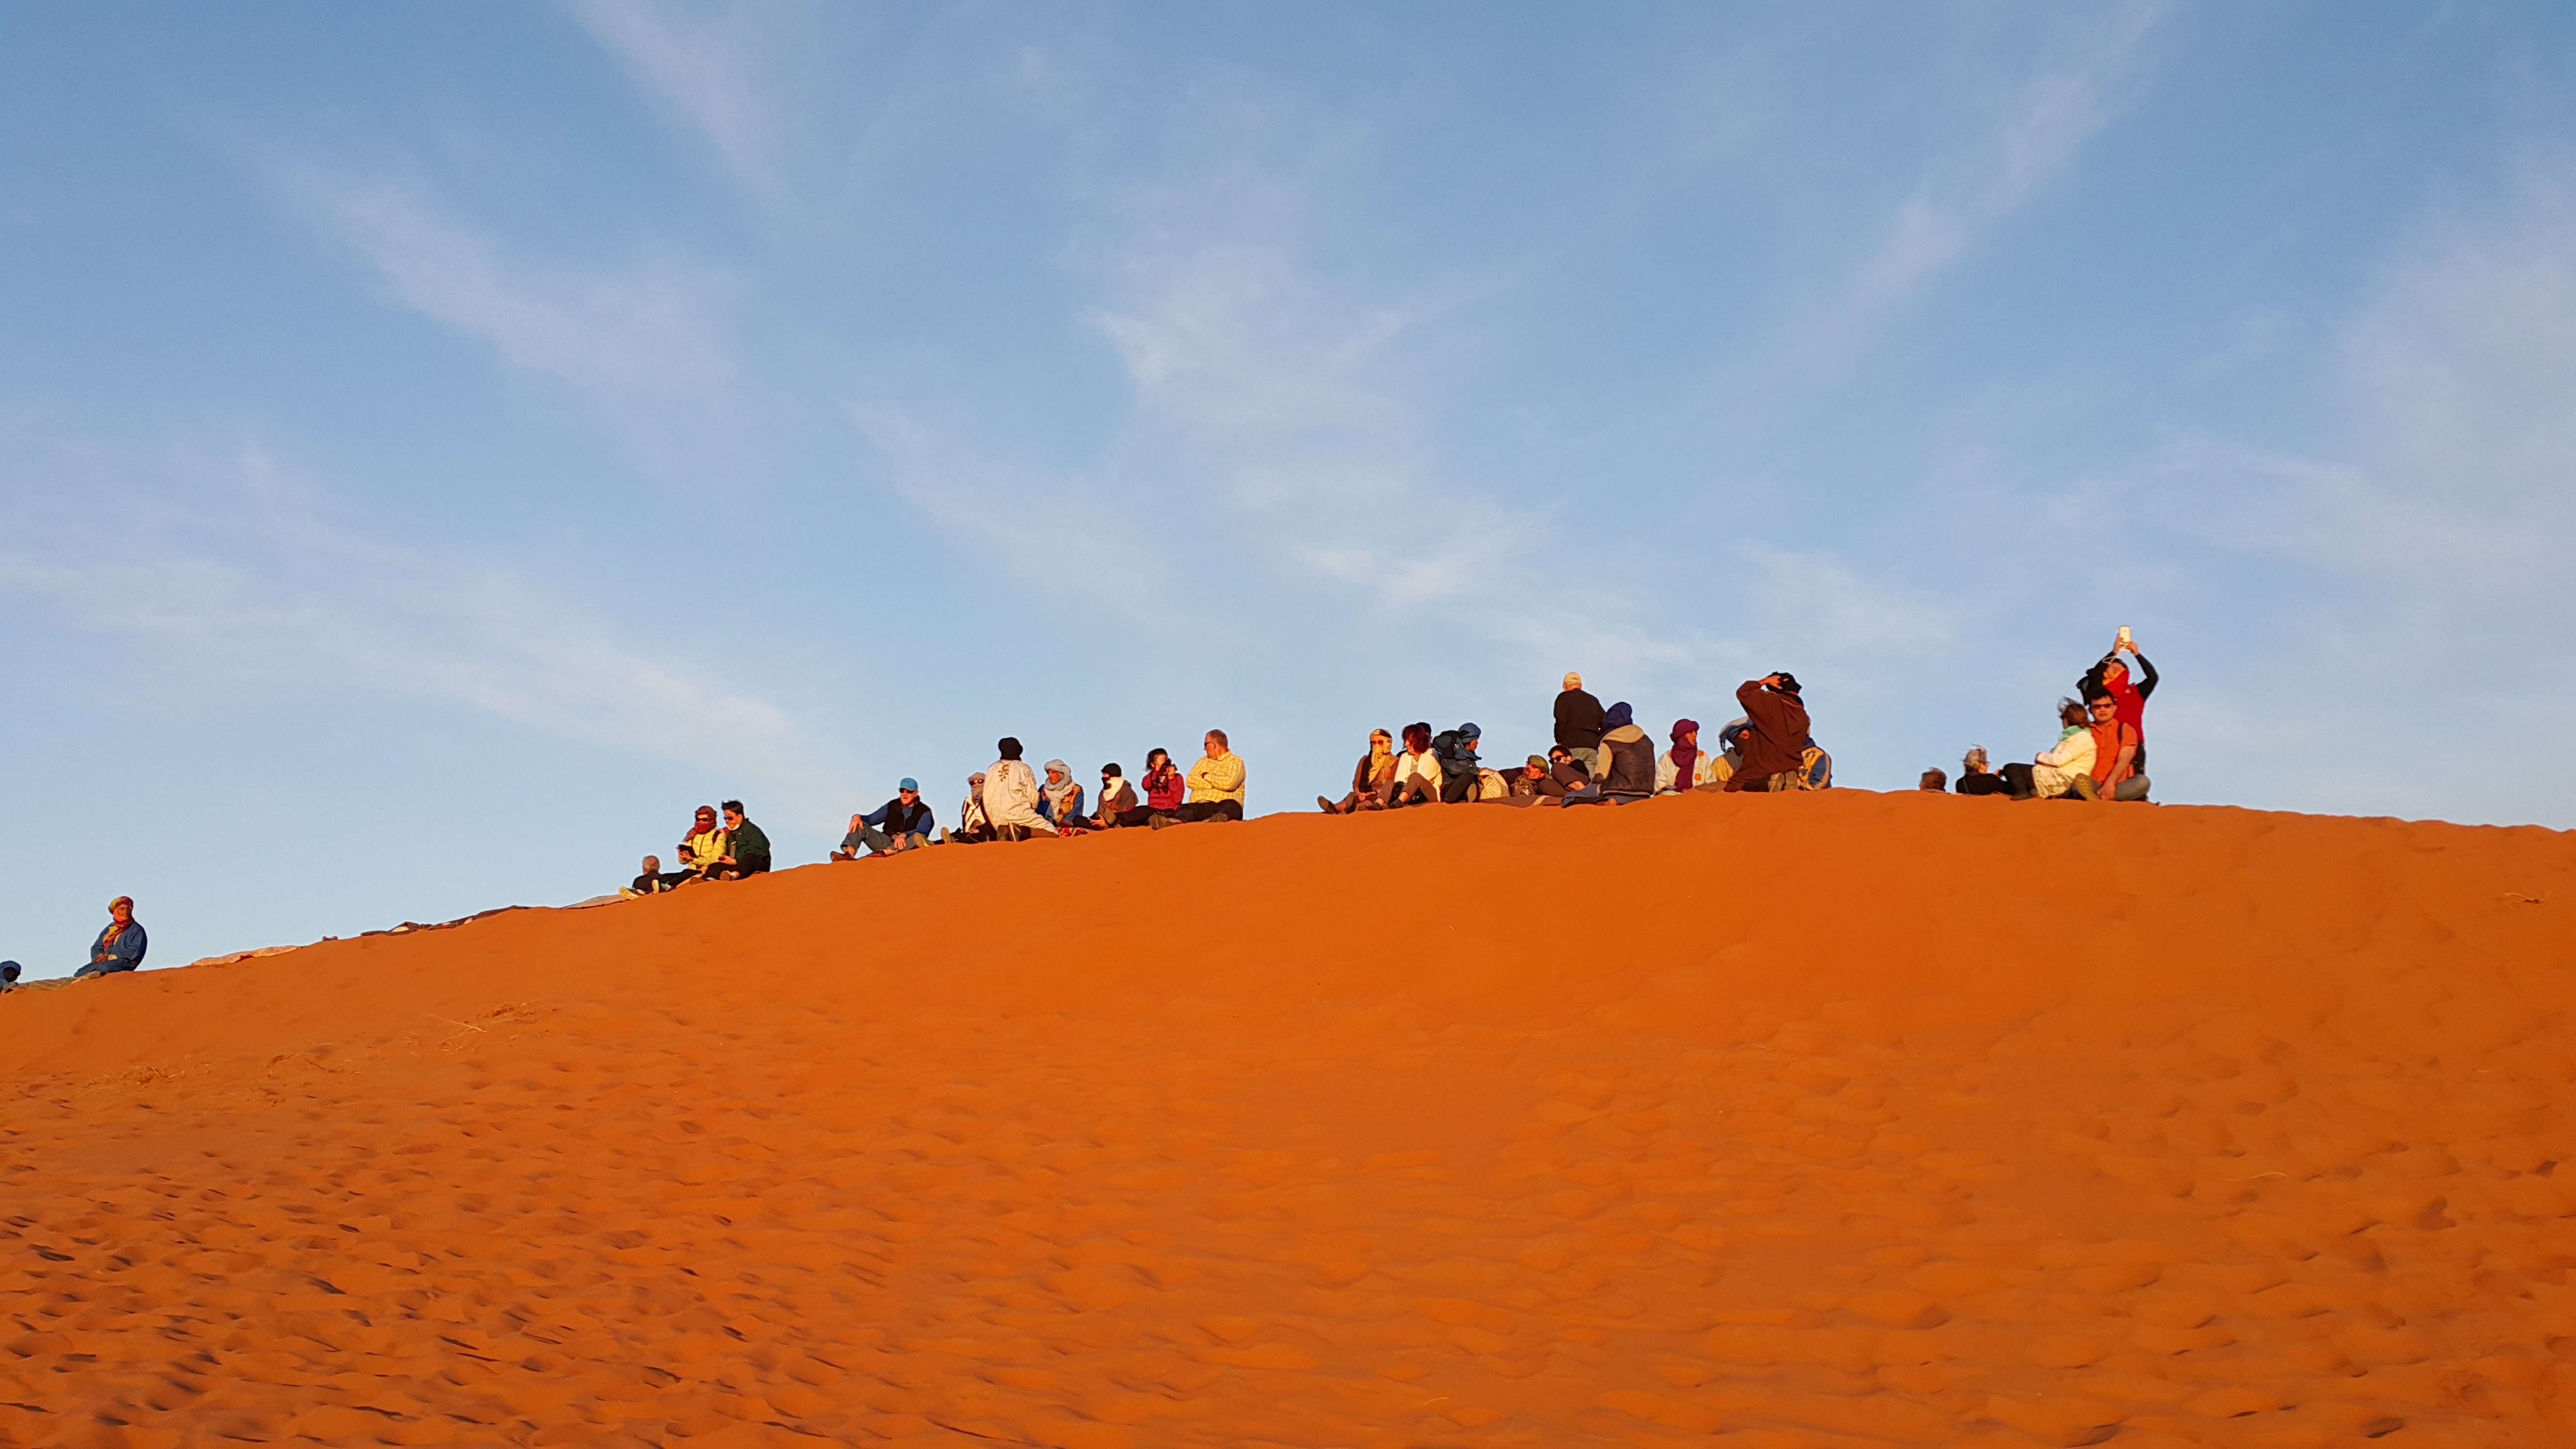
landscape, sand, horizon, desert, dune, africa, plain, plateau, morocco, habitat, ecosystem, sahara, wadi, landform, erg, golden sand, natural environment, geographical feature, aeolian landform